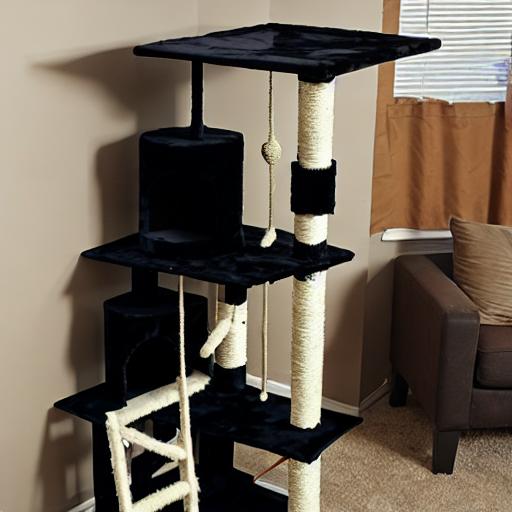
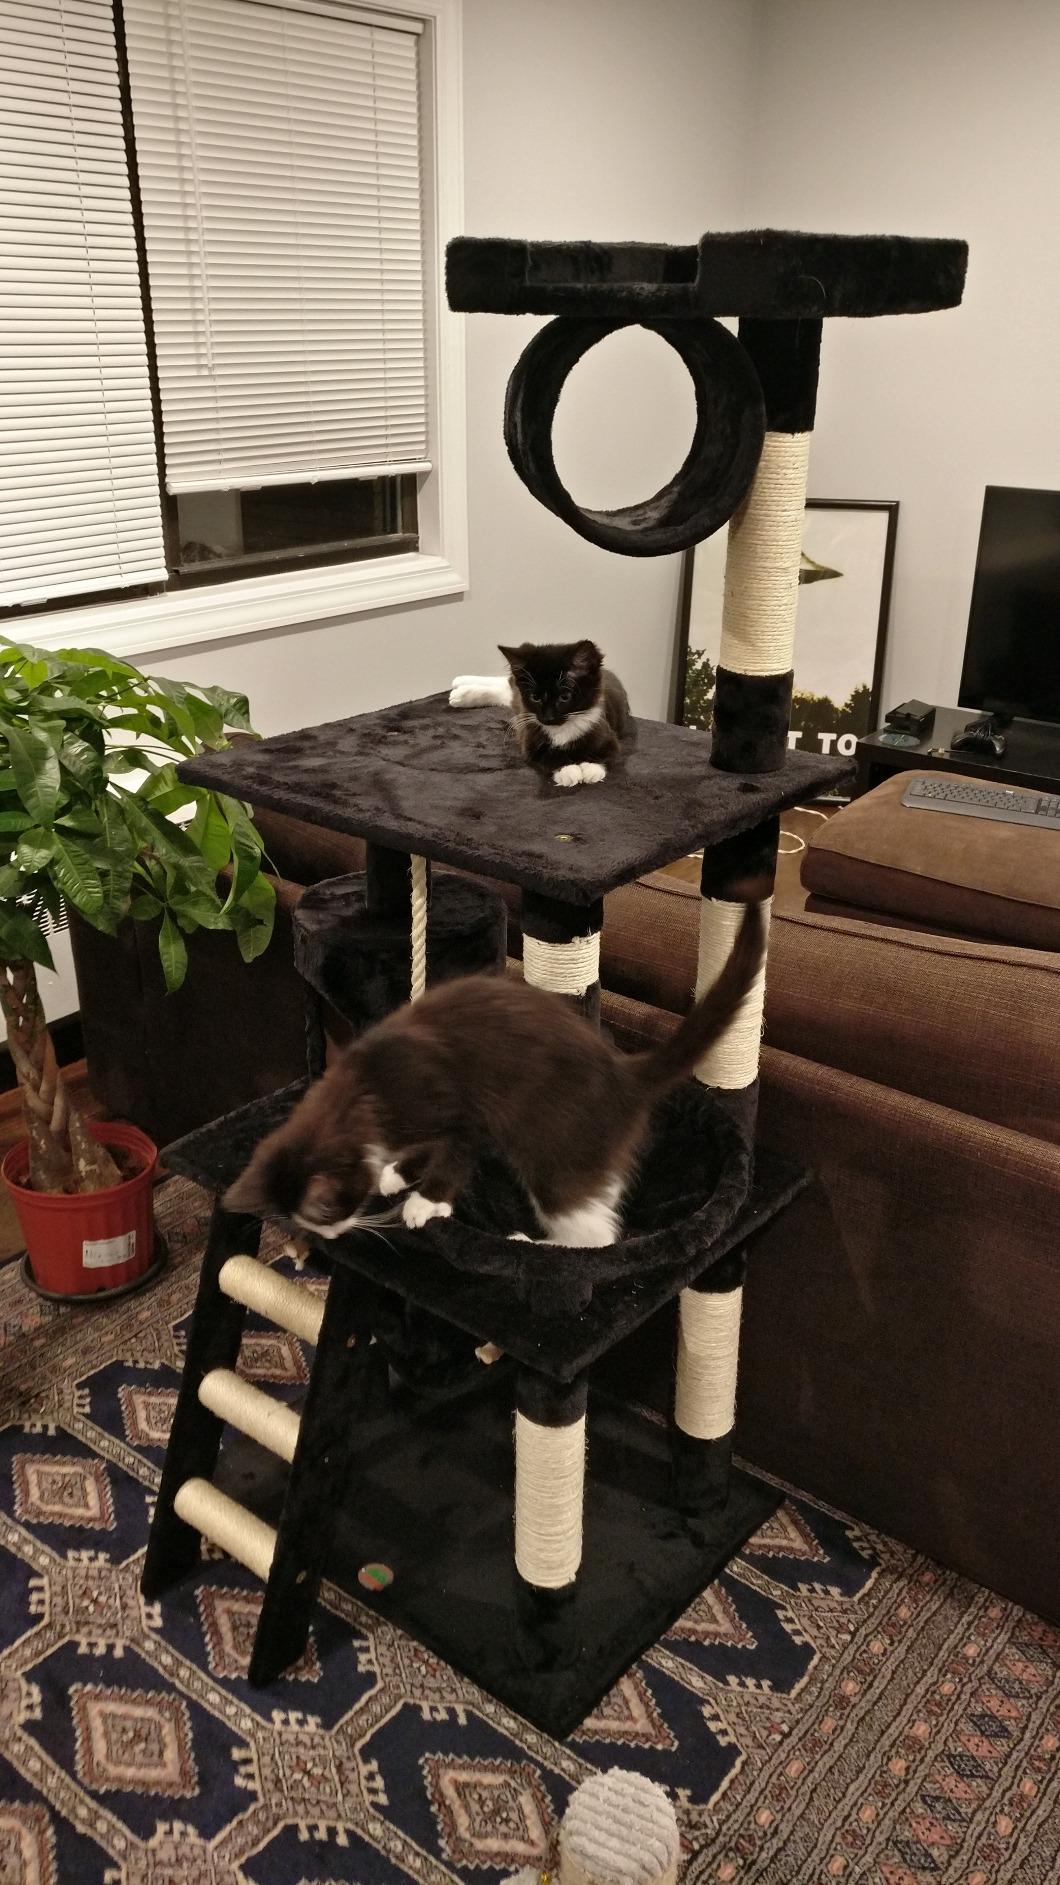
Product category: items_cat tree
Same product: no